Bonus Army

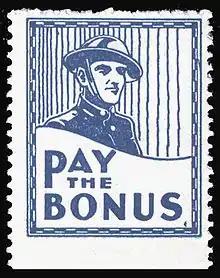
Cinderella stamp (US, 1932) a privately published sticker (not a postage stamp) supporting the Bonus Army

On May 15, 1924, President Calvin Coolidge vetoed a bill granting bonuses to veterans of World War I, saying: "patriotism... bought and paid for is not patriotism." However, the Bonus Bill was endorsed by Henry Cabot Lodge and Charles Curtis. Congress overrode Coolidge's veto of the Bonus Bill, enacting the World War Adjusted Compensation Act. Each veteran was to receive a dollar for each day of domestic service, up to a maximum of $500, and $1.25 for each day of overseas service, up to a maximum of $625 ($ in ). Deducted from this was $60, for the $60 they received upon discharge. Amounts of $50 or less were immediately paid. All other amounts were issued as Certificates of Service maturing in 20 years.